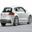
Label: automobile